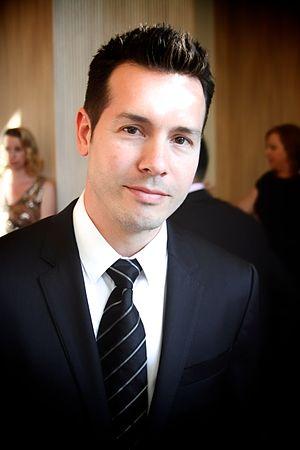
Jon Seda est un acteur américain né le 14 octobre 1970 à Manhattan.
Chicago Police Department ou Chicago Police au Québec et en Suisse, est une série télévisée américaine créée par Dick Wolf et Matt Olmstead et développée par Michael Brandt et Derek Haas, diffusée depuis le 8 janvier 2014 sur le réseau NBC et en simultané au Canada sur le réseau Global pour les six premières saisons, puis sur Citytv. C'est une série dérivée de Chicago Fire.
The Pacific, est une mini-série américano-australienne, en dix épisodes d'environ 1 heure, produite par Tom Hanks et Steven Spielberg, et diffusée pour la première fois aux États-Unis et au Canada le 14 mars 2010.